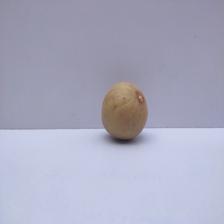
Size: Medium